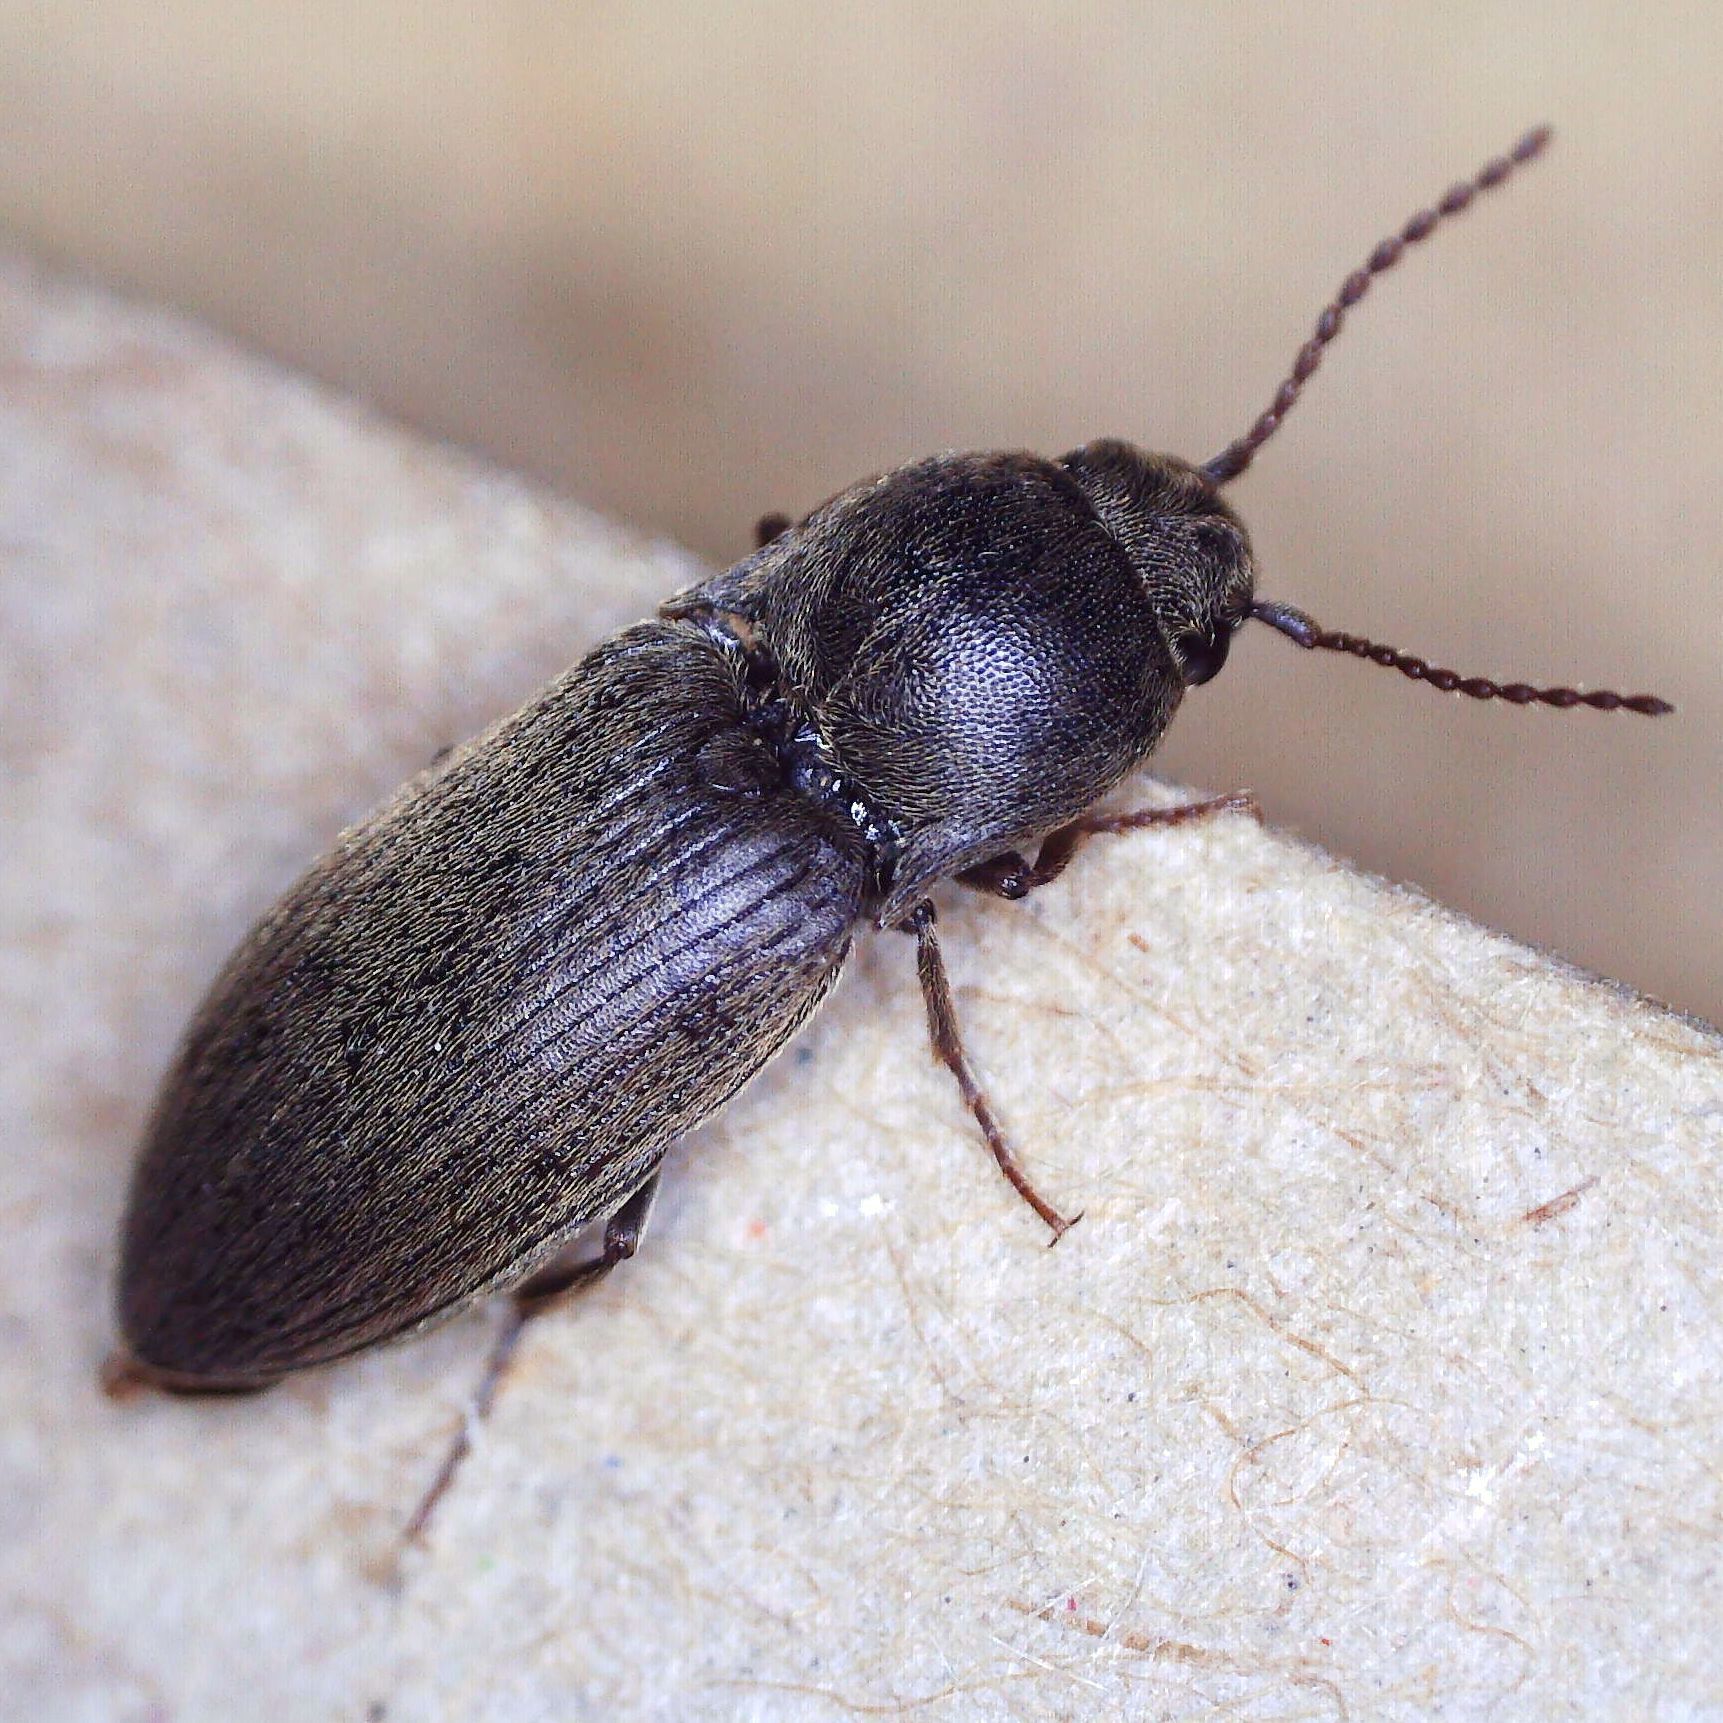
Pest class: clickbeetles_wireworms